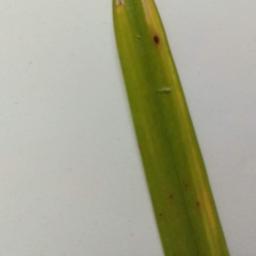
Label: Rice___Brown_Spot